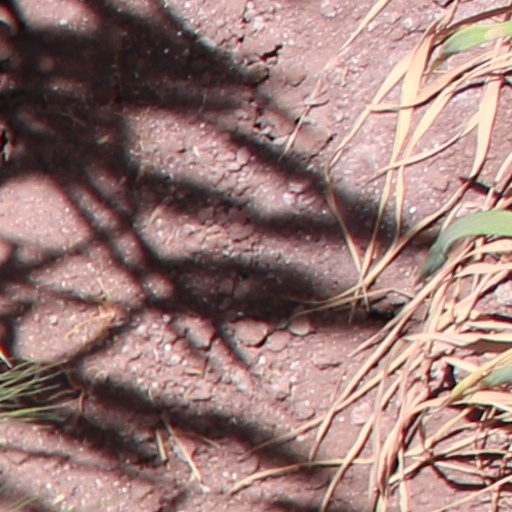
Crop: wheat